Hector Berlioz

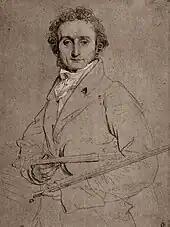
Paganini, by Ingres

Paganini, known chiefly as a violinist, had acquired a Stradivarius viola, which he wanted to play in public if he could find the right music. Greatly impressed by the "Symphonie fantastique", he asked Berlioz to write him a suitable piece. Berlioz told him that he could not write a brilliantly virtuoso work, and began composing what he called a symphony with viola obbligato, "Harold in Italy". As he foresaw, Paganini found the solo part too reticent – "There's not enough for me to do here; I should be playing all the time" – and the violist at the premiere in November 1834 was Chrétien Urhan.